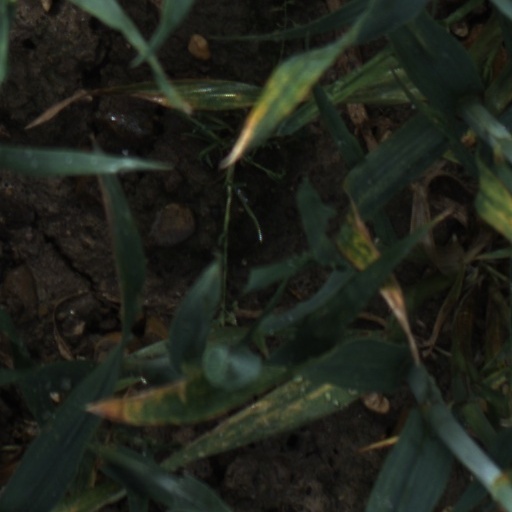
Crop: wheat